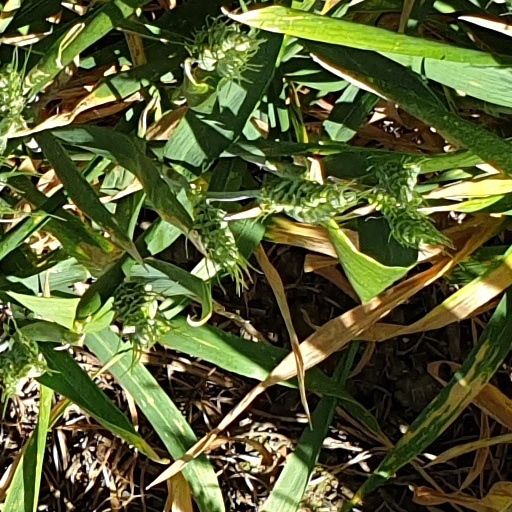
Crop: wheat